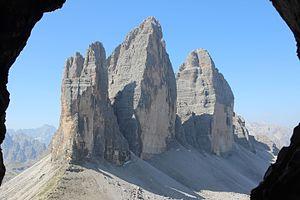
Drei Zinnen / Tre Cime di Lavaredo. Célèbre site des Dolomites, proche de Cortina d'Ampezzo (descriptif de la via ferrata dans le livre de Pascal Sombardier-Editions Glénat ou sur https://it.wikipedia.org/wiki/Via_ferrata_De_Luca-Innerkoflert
Les via ferrata dans les Dolomites existent depuis le XIXᵉ siècle. Cette « ancienneté » et le fait de se situer dans le massif des Dolomites inscrit au patrimoine de l'Unesco depuis 2009 leur donnent un intérêt spécifique.